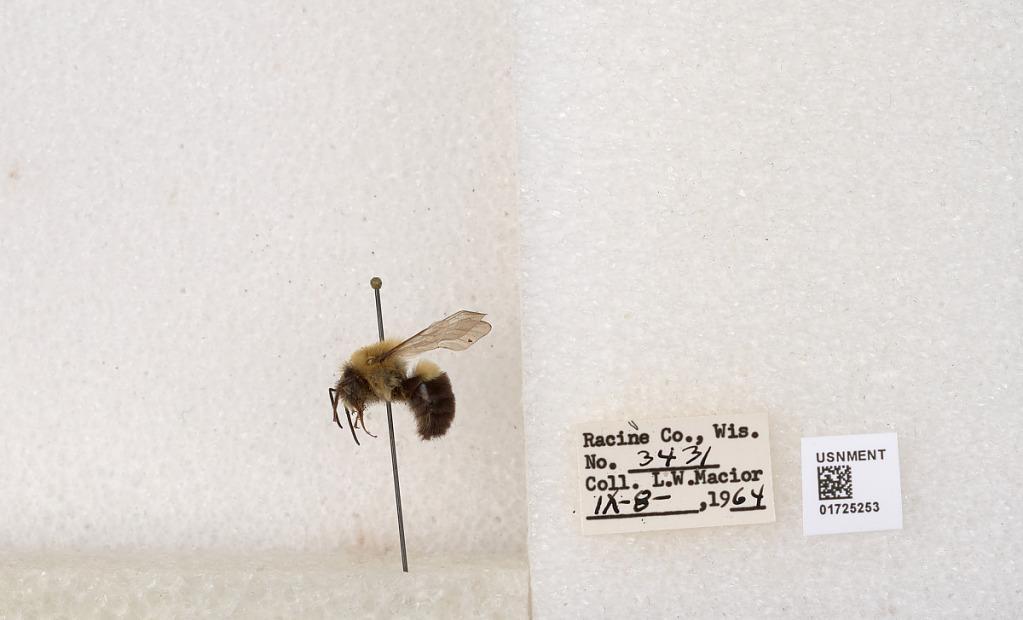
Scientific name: Bombus impatiens Cresson
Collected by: L. Macior
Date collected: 1964-9-8
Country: United States
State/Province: Wisconsin
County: Racine
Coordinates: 42.7299, -87.8123